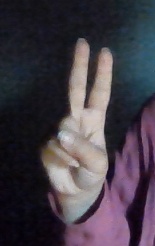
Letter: taa